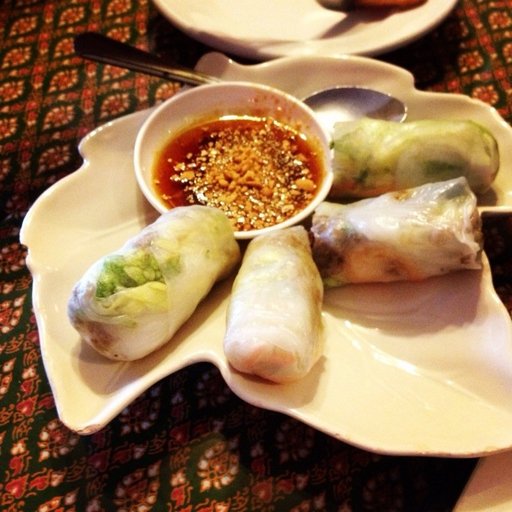
Label: spring_rolls